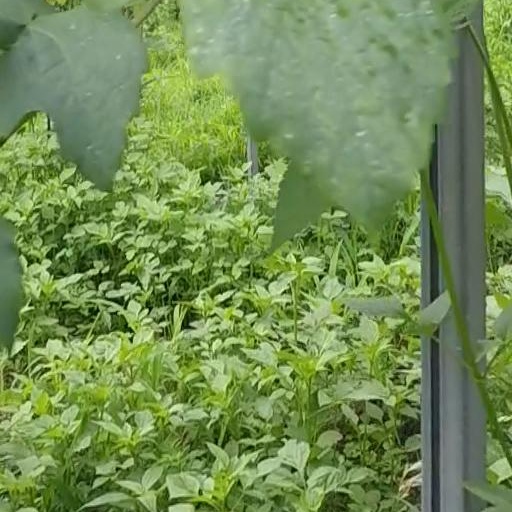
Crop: grape